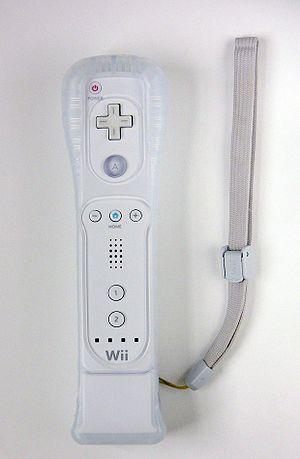
La Wii est une console de jeux de salon du fabricant japonais Nintendo, sortie en 2006. Console de la septième génération, tout comme la Xbox 360 et la PlayStation 3 avec lesquelles elle est en rivalité, la Wii est la console de salon la plus vendue de sa génération avec 101,63 millions d'exemplaires écoulés en 2016. Elle a comme particularité d'utiliser un accéléromètre capable de détecter la position, l'orientation et les mouvements dans l'espace de la manette.